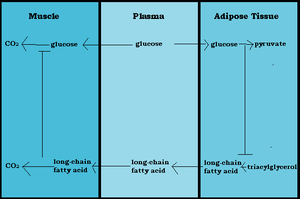
Le cycle de Randle ou "cycle glucose-acides gras" est un processus biochimique qui implique la compétition de l'utilisation cellulaire du glucose et des acides gras libres dans certains états métaboliques. Il pourrait être l'explication théorique de la résistance à l'insuline dans le diabète de type 2.